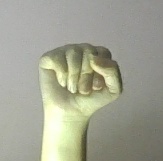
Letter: saad